Party of Freedom and Justice

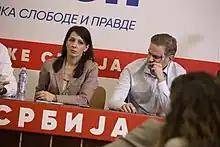
Marinika Tepić and Borko Stefanović at a party conference in May 2019

The Party of Freedom and Justice (SSP) was formed out of the Green Ecological Party – The Greens (ZEP–Zeleni), a political party that was established in 2008. Dejan Bulatović was the leader of ZEP–Zeleni after 2015. He led the party into a coalition with the Greens of Serbia (ZS), which fell apart before the 2017 presidential election, and was a part of the Civic Bloc 381 coalition which was formed in 2018 and headed by the Movement of Free Citizens (PSG). ZEP–Zeleni left the bloc in November 2018. A month later, ZEP–Zeleni joined the Alliance for Serbia (SZS), an opposition political alliance initiated by Dragan Đilas in 2018. A series of anti-government protests began in December 2018 after a physical attack on Borko Stefanović; SZS supported the protests.